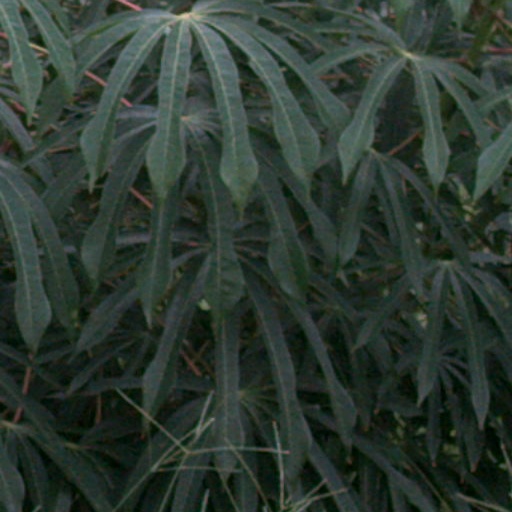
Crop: cassava